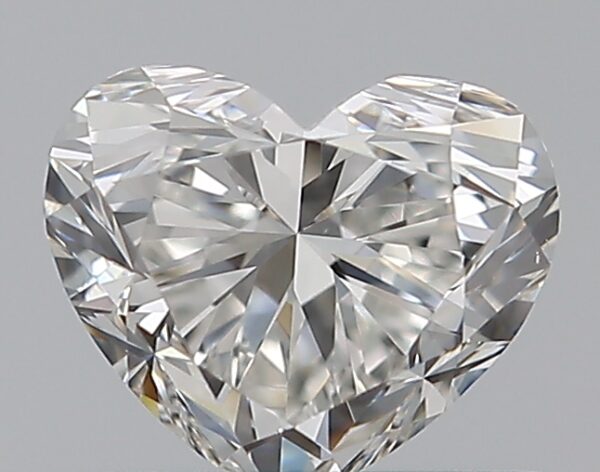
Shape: heart
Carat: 0.5
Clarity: VS1
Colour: G
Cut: VG
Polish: EX
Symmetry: VG
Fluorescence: N
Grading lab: GIA
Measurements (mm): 4.47 x 5.36 x 3.3